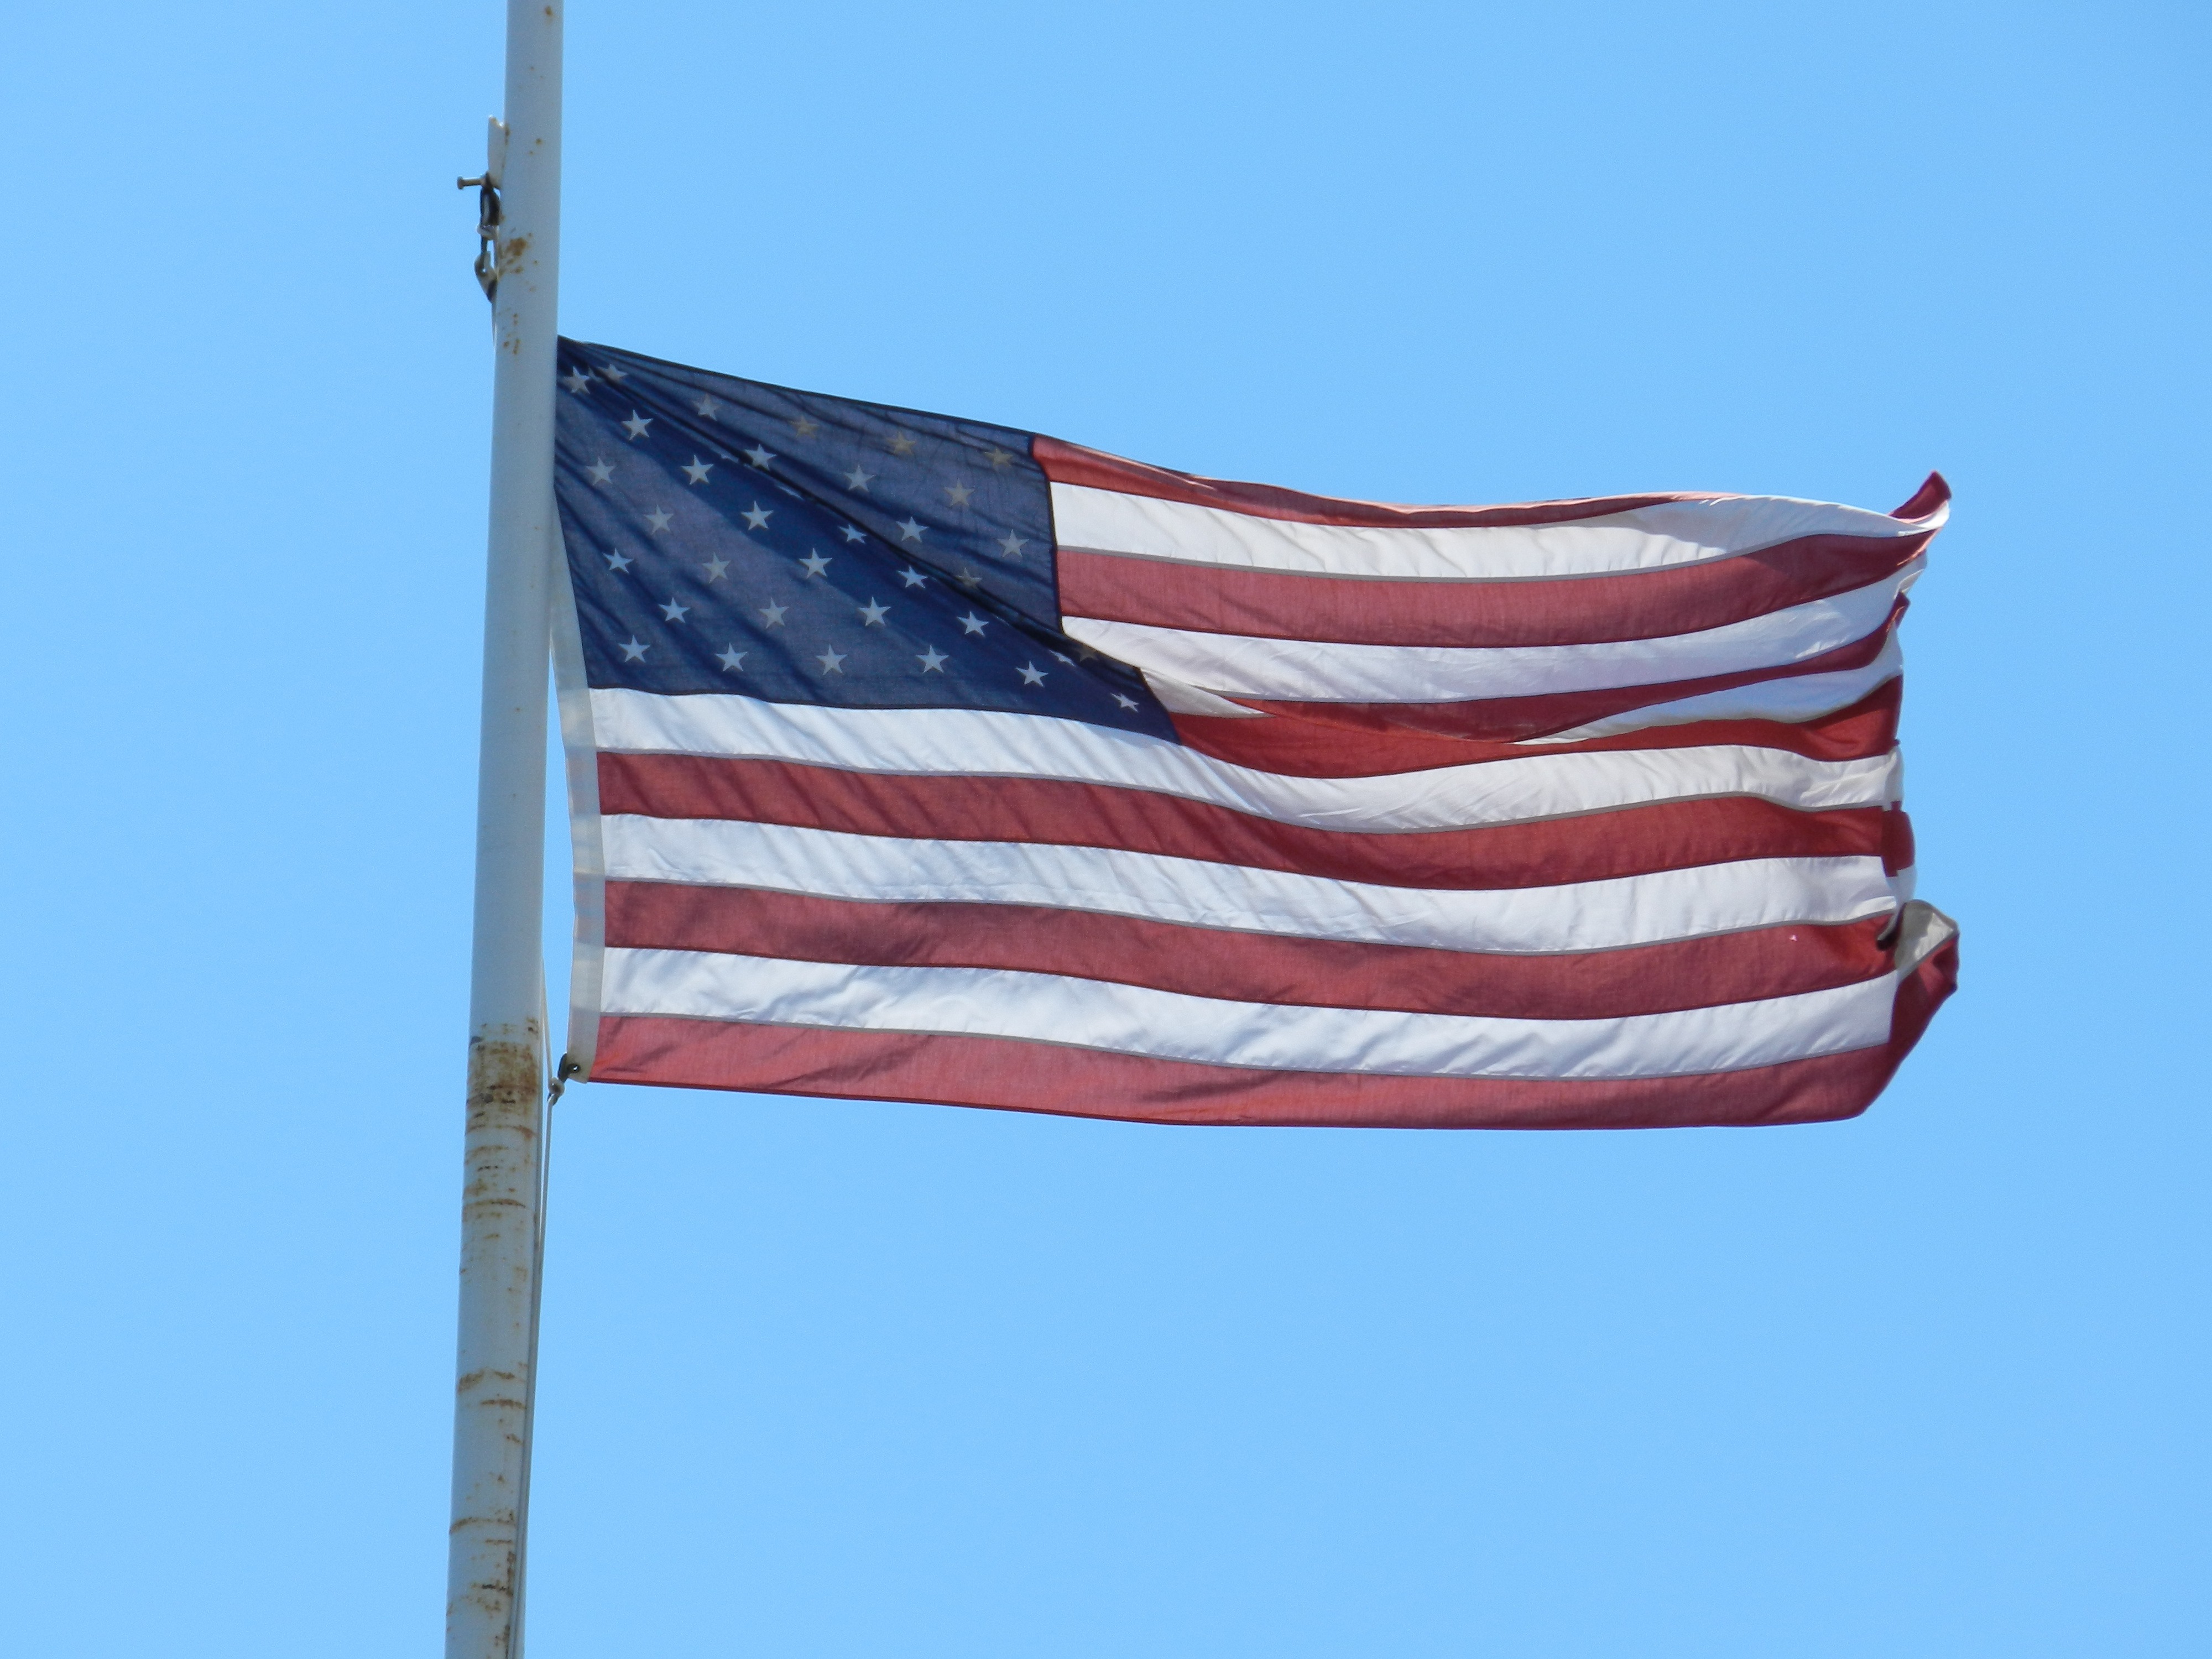
white, red, mast, flag, blue, independence day, memorial, american, united, us, states, patriotic, flag of the united states